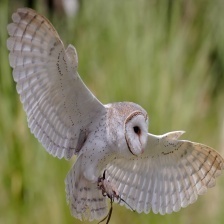
Species: BARN OWL
Scientific name: TYTO ALBA
ImageNet parent category: great_grey_owl